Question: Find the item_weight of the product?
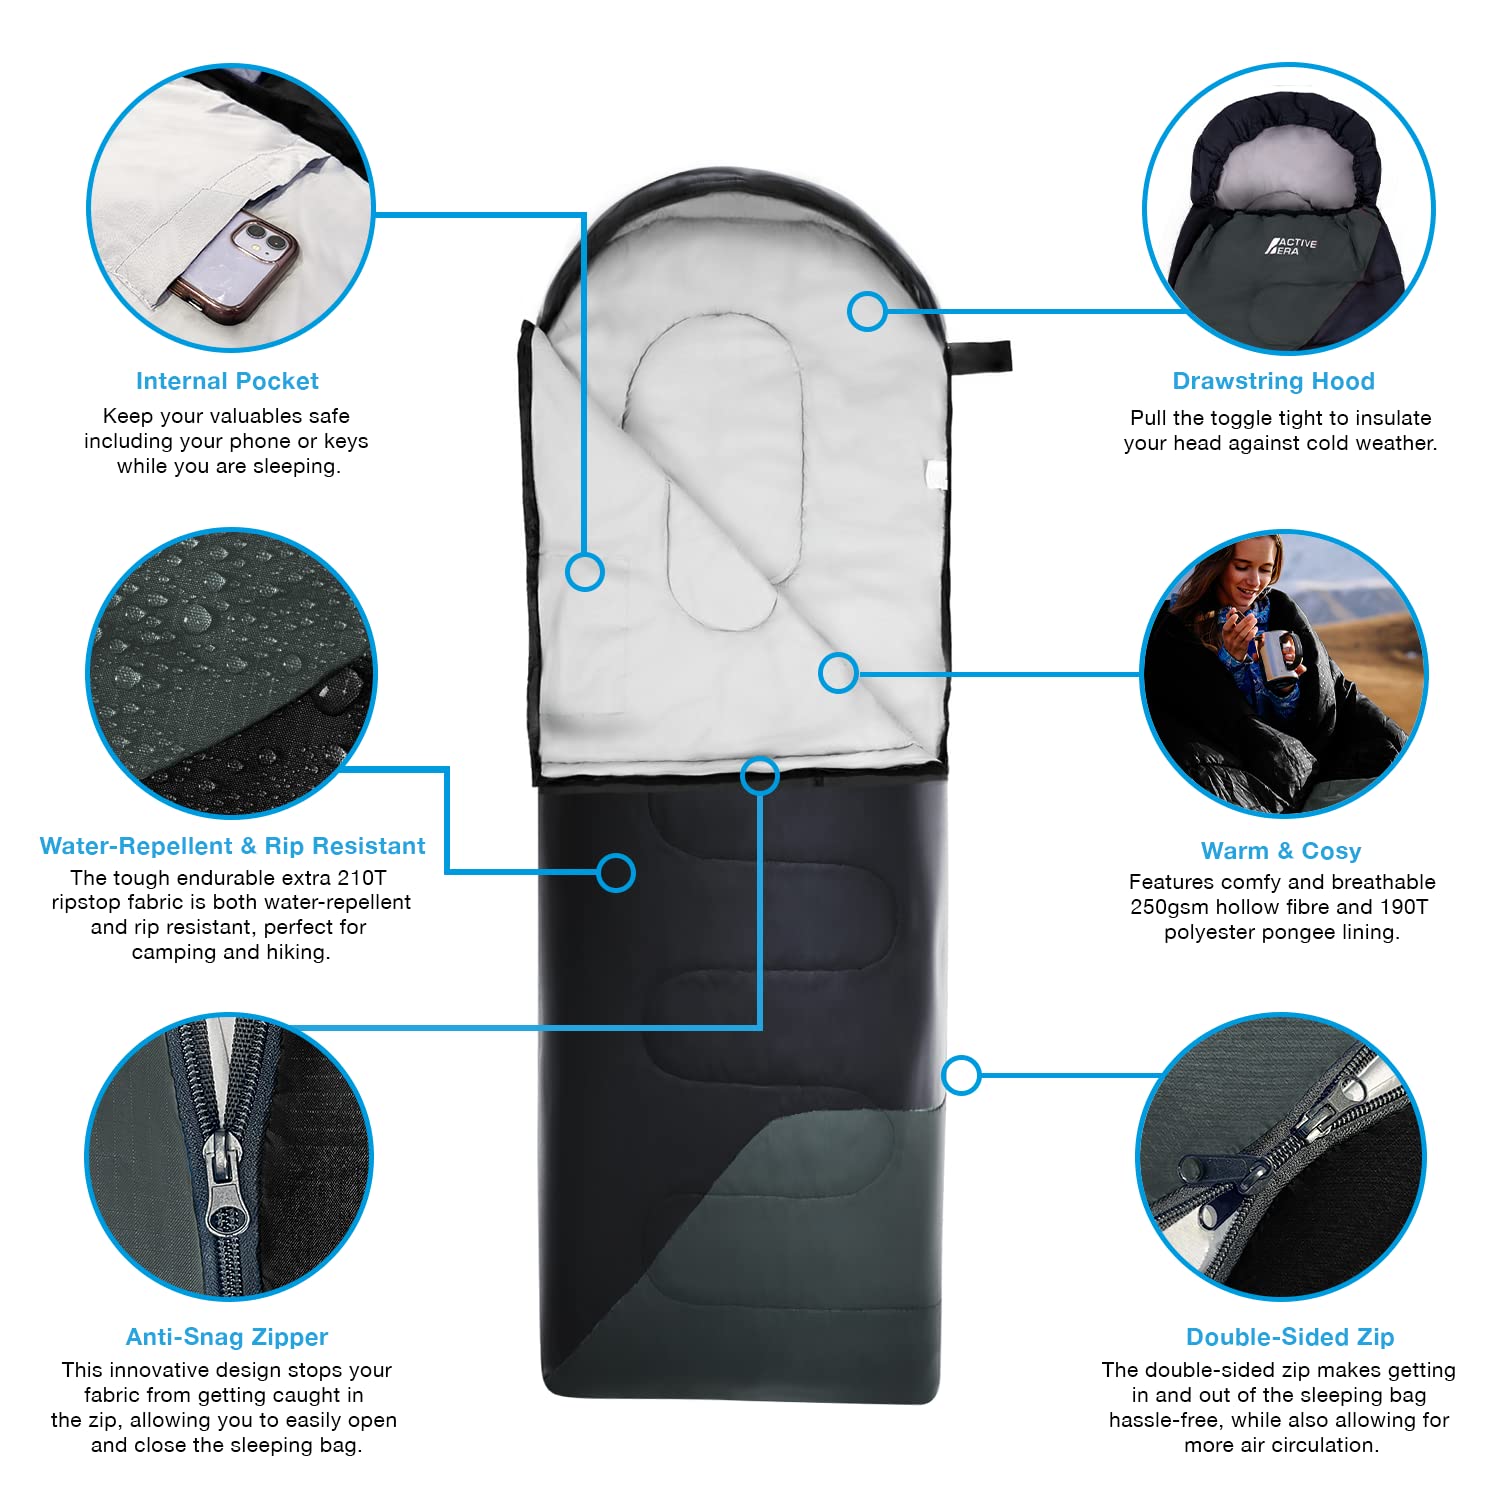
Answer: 250.0 gram